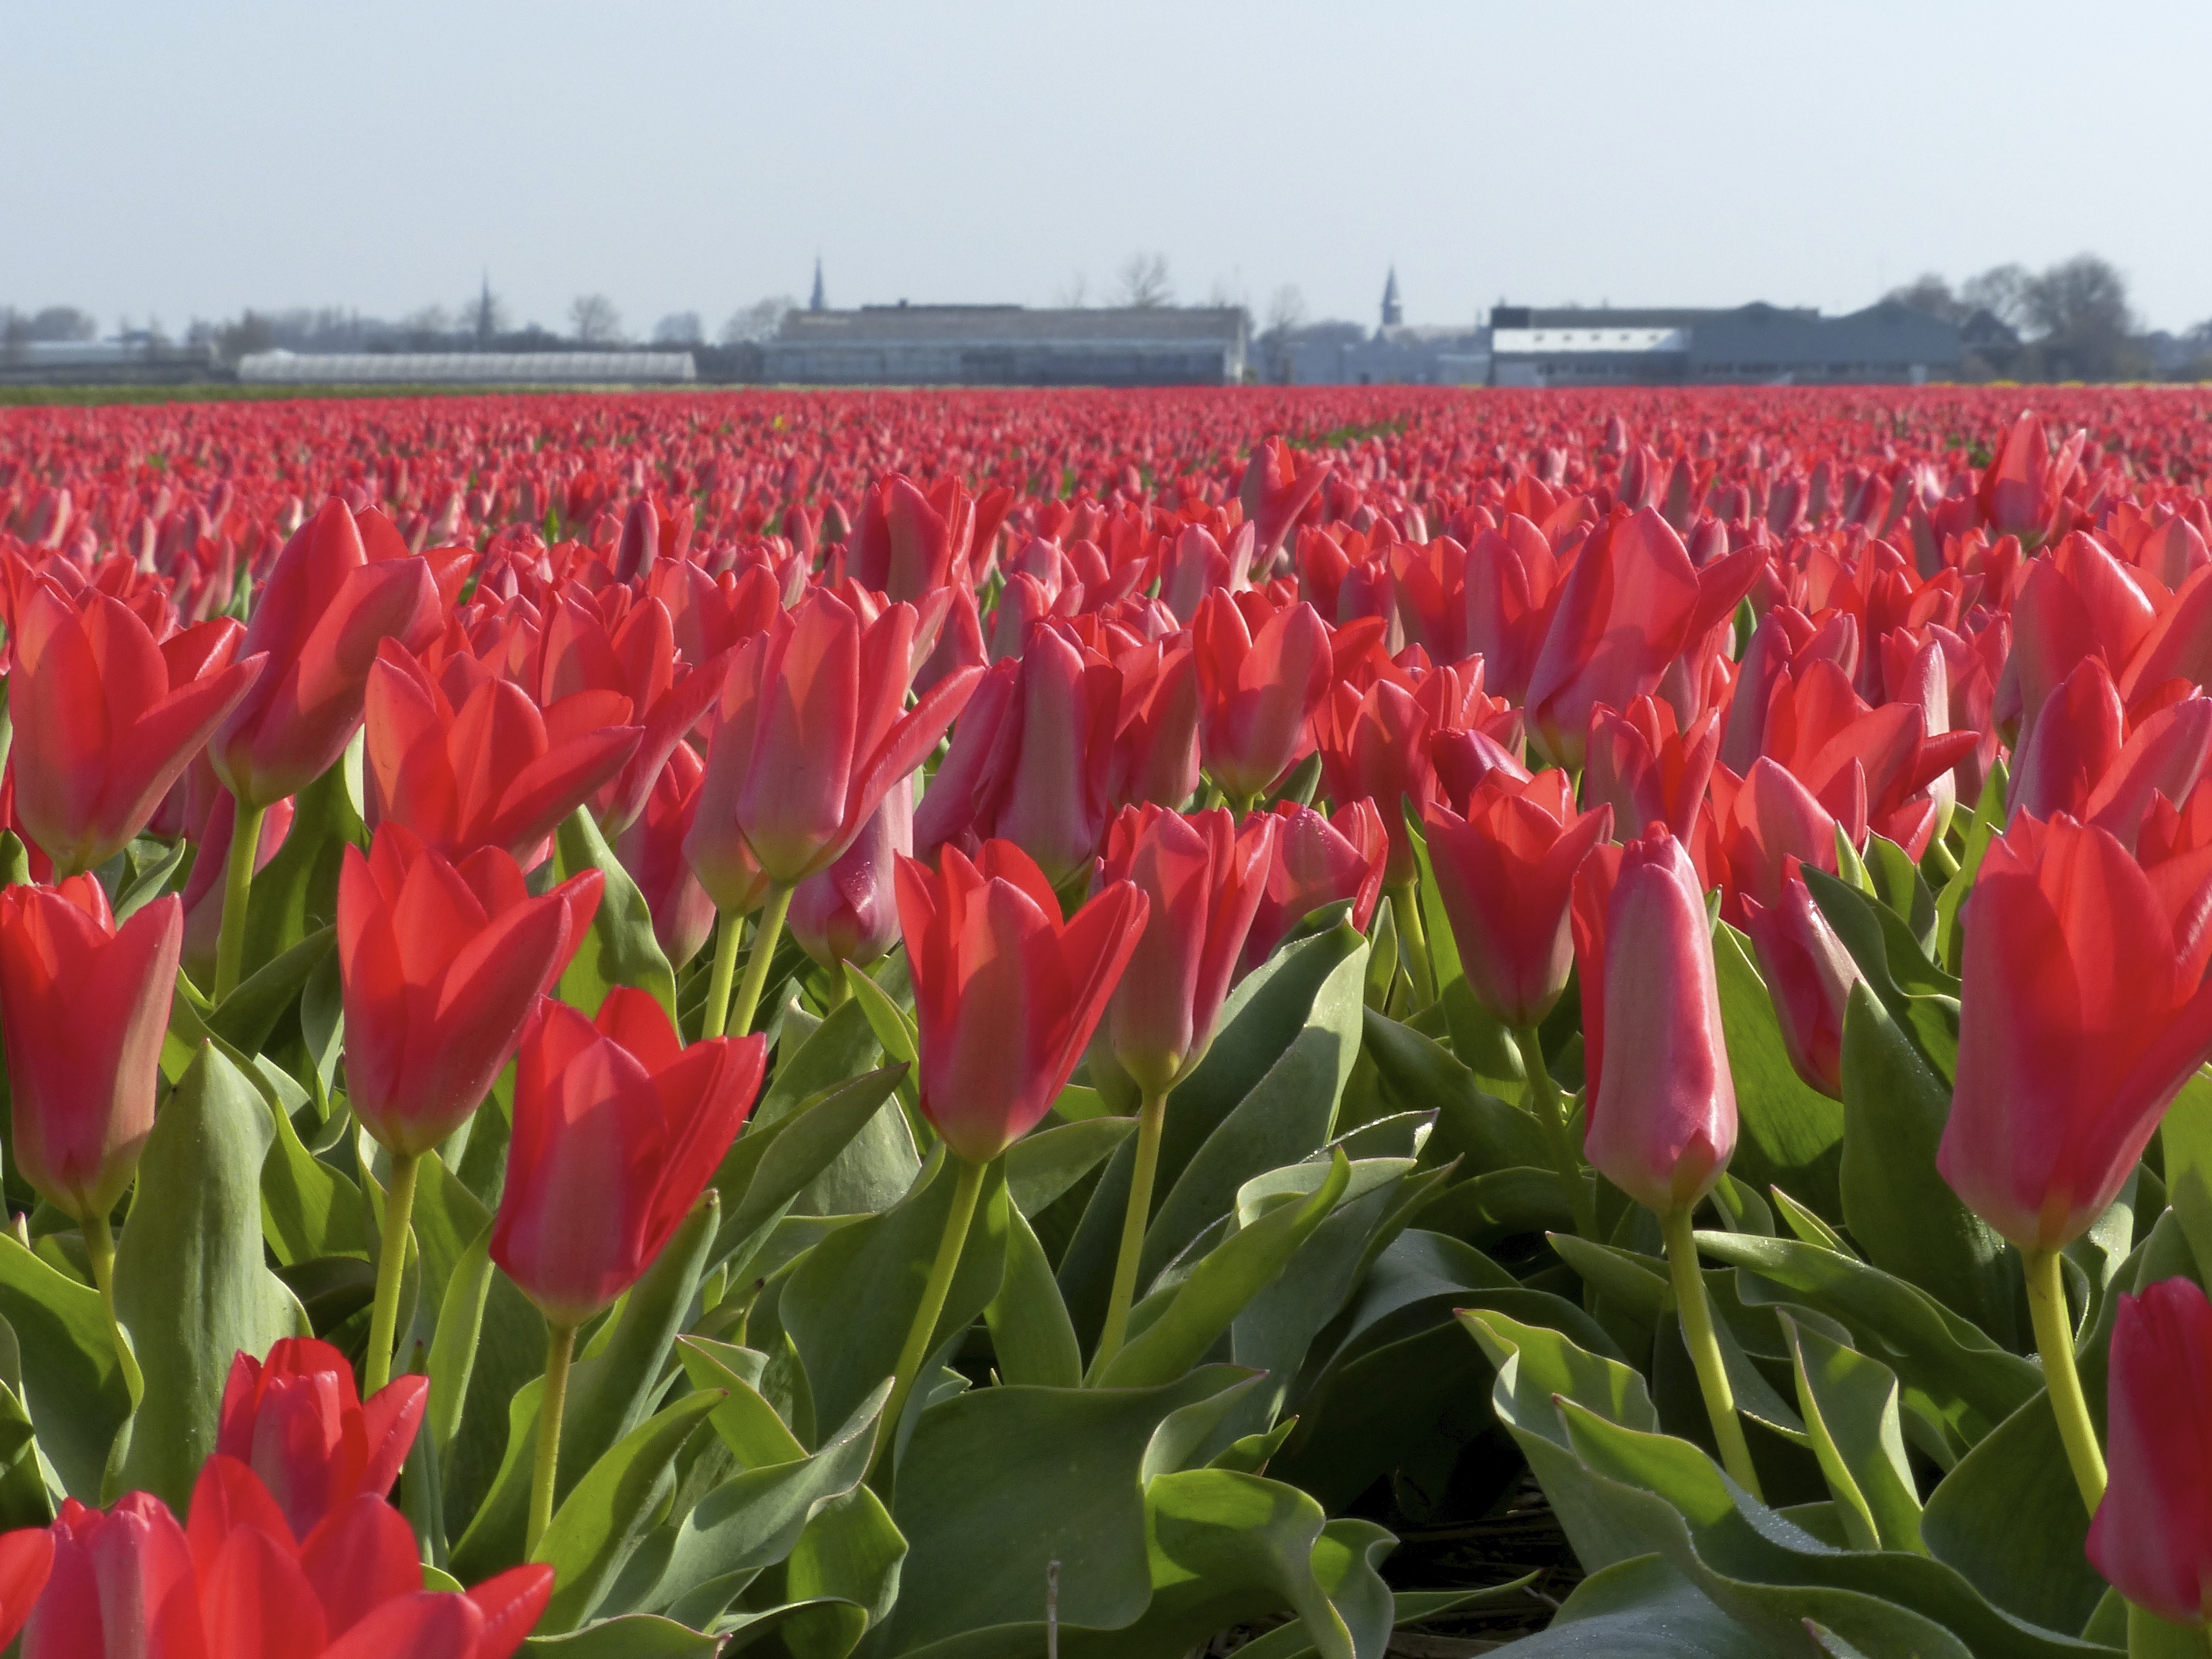
plant, flower, petal, tulip, flowers, holland, fields, tulips, flowering plant, lily family, land plant